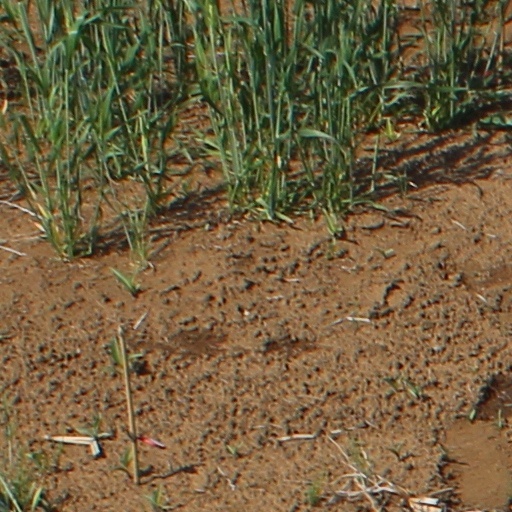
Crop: wheat